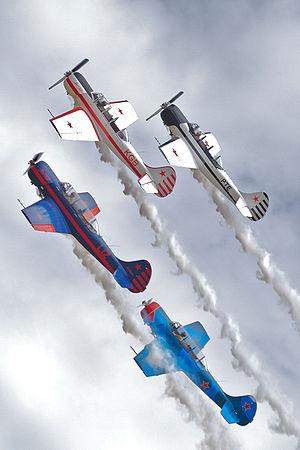
Le Yakovlev Yak-52 est un modèle soviétique d'avion d'entraînement et de voltige. Il s'agit d'une variante bi-place du Yak-50 dont il reprend de nombreux éléments.